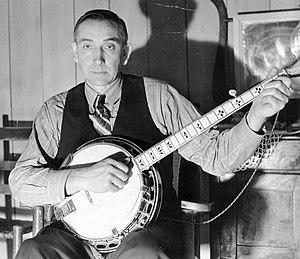
Wade Ward est un musicien américain de old-time music spécialisé dans le banjo et le fiddle.